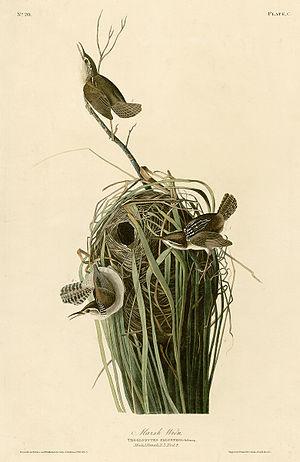
Le Troglodyte des marais est une espèce de passereaux américains appartenant à la famille des Troglodytidae. L'Union internationale pour la conservation de la nature considère cet oiseau comme de « préoccupation mineure ».